Félix Mayol

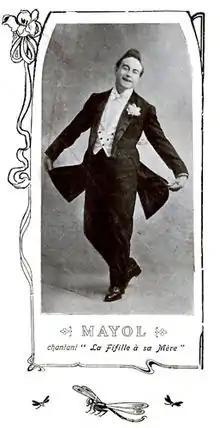
Mayol sporting his trademark quiff.

Mayol was born in Toulon, France. His parents, amateur singers and actors, arranged for Felix to make his debut stage at six years of age. In 1895, he went to the Montparnasse Quarter of Paris where he began a career in entertainment that spanned more than forty years. He adopted a campy effeminate manner on stage as part of his theatrical persona.